Tel Lachish

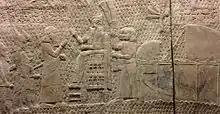
The single inscription which identifies the location depicted in the reliefs reads: "Sennacherib, the mighty king, king of the country of Assyria, sitting on the throne of judgment, before (or at the entrance of) the city of Lachish (Lakhisha). I give permission for its slaughter"

In the Late Bronze Age (1550–1200 BCE), Lachish was re-established and developed slowly, eventually becoming one of the large and prosperous cities of the Southern Levant. It is first attested as rkjšꜣ ("Lakisha") in a New Kingdom text, the Papyrus Hermitage 1116A.